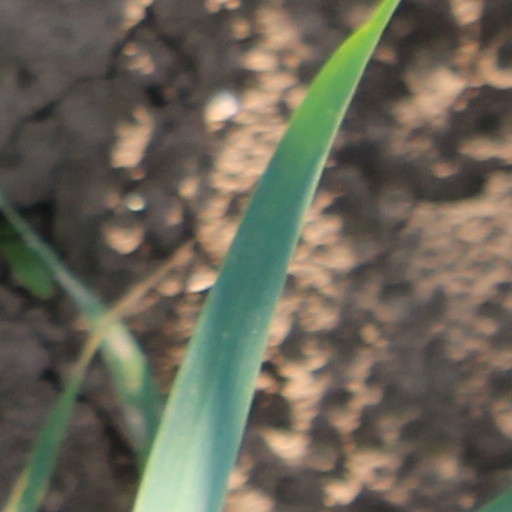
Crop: wheat